Timmy Hill

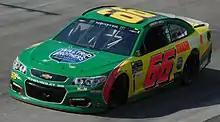
Hill's No. 66 Cup car for MBM Motorsports at Dover in 2017

In 2017, Hill returned to Rick Ware Racing to drive the No. 51 in the Cup Series starting at the Daytona 500, but failed to qualify. Starting at Dover, Hill would drive for MBM Motorsports in the No. 66 as well at Kentucky and possibly more races. At the Brickyard 400, Hill avoided numerous incidents to record his and MBM's best finish, a 14th.